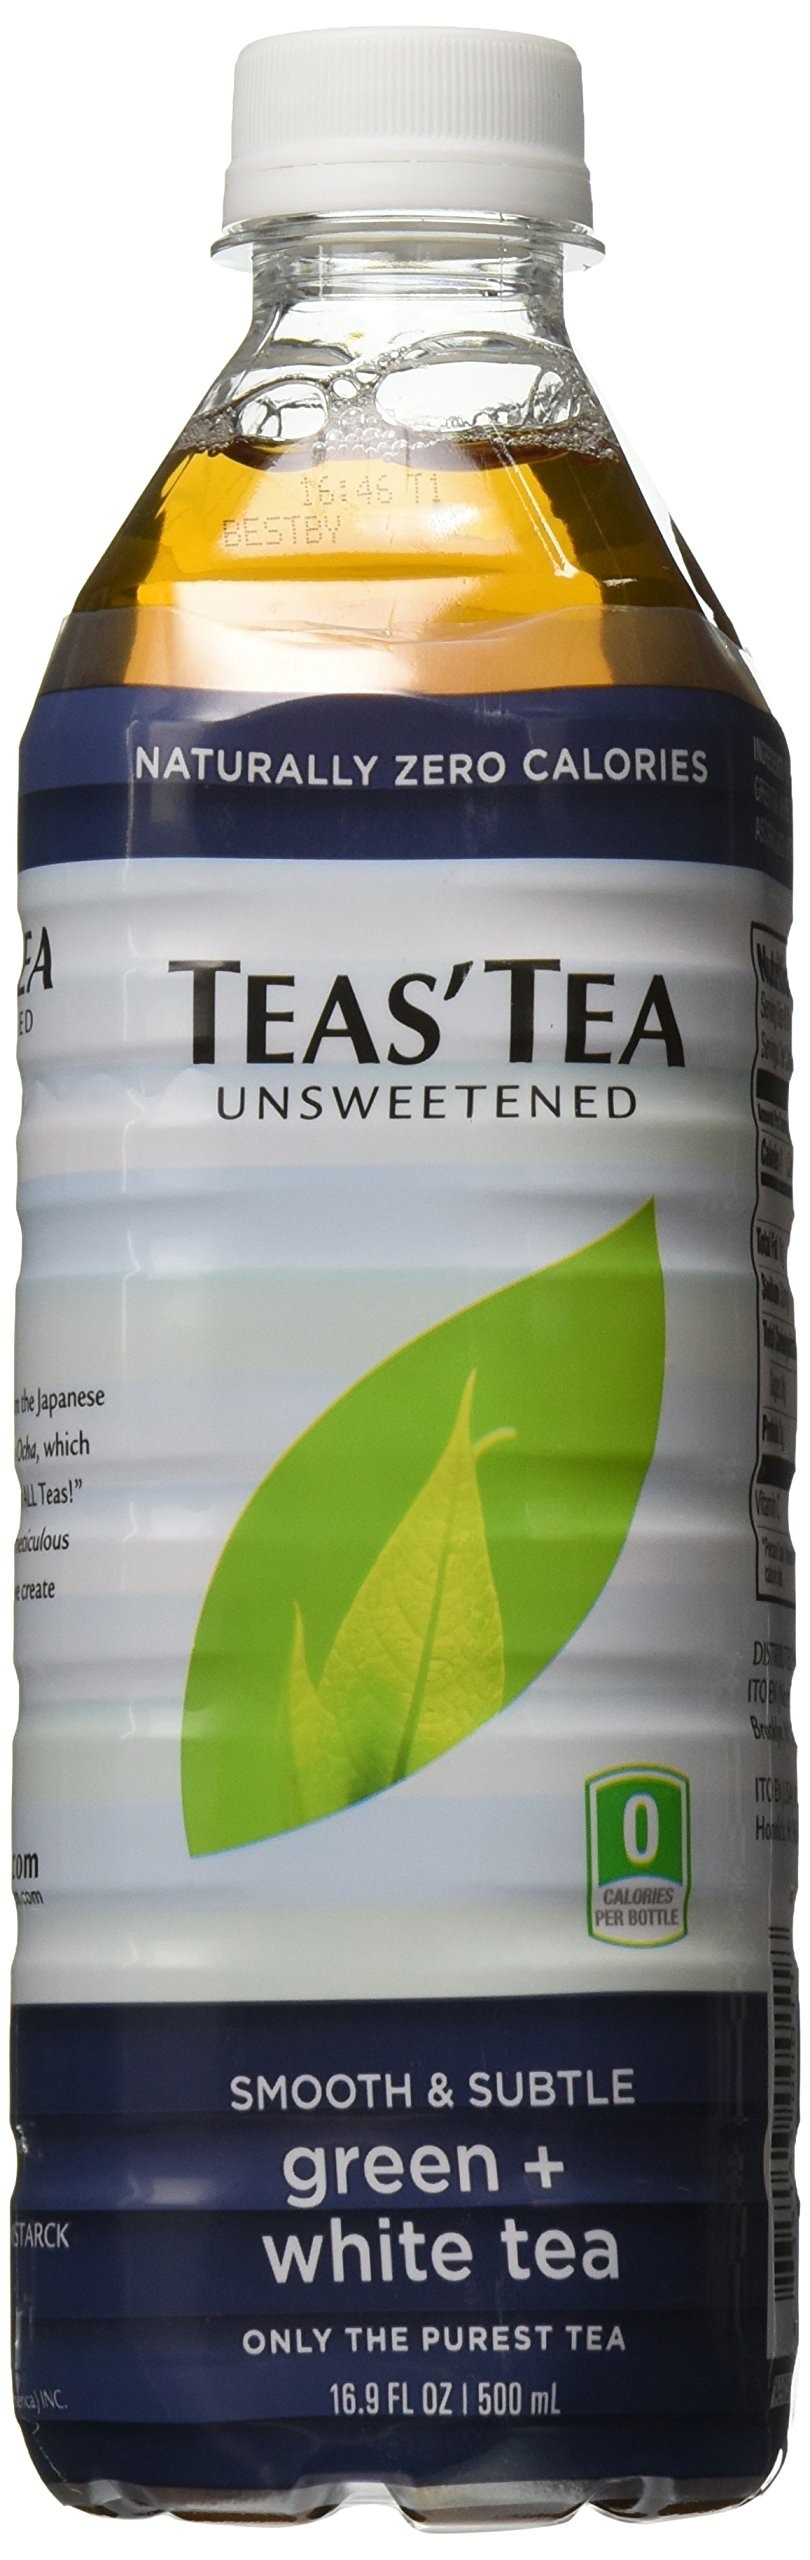
Item Name: Teas' Tea Unsweetened Green + White, 16.9 Fl Oz (Pack of 12)
Bullet Point: Teas' Tea Organic Smooth & Subtle Green + White Tea, Unsweetened, Zero Calories, USDA Certified Organic, Non-GMO, 16.9 Fluid Ounce (Pack of 12)
Value: 202.8
Unit: Fl Oz

Price: 47.39